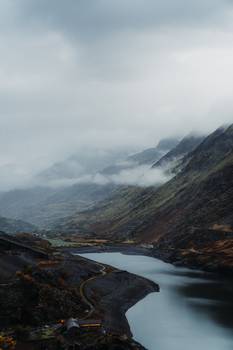
Label: No Watermark